Kukkarahalli Lake

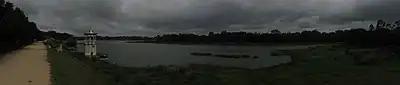
Panoramic view of Kukkarahalli Lake in Mysore

A detailed study of the physico-chemical and bio-chemical parameters of the lake waters carried out in the period 1981-2001 confirmed the deteriorating status of the lake necessitating action for restoration. There was a high percentage of chemicals but low percentage of total plankton (43%). The activity of chemicals lead to the liberation of extra quantity of cellular products which increased to 53.19%. Lake indicated high productivity of bio-chemical products; with death and decay of algal blooms adding to the biochemical concentration. The lake waters showed high electrolytes, low dissolved oxygen, high phosphate and nitrogen content with abundance of plankton blooms, all of which have contributed to a high degree of eutrophication. The non potability of the water body is indicated by the high degree of faecal contamination with organisms that produce H2S that may include forms of "Salmonella", "Proteus", "Citrobacter" and some strains of "Klebsiella". The distribution pattern of plank tonic forms, for the decade ending 2001, as per laboratory tests of lake's water samples provides the values of parameters such as the Chlorococcales, Desmids, Diatoms, Blue-greens and Euglenoids, as the biological indicators of water body, as given in table below which testify to the lake's eutrophication status. The numbers indicate the microorganisms present in the sample per litre.